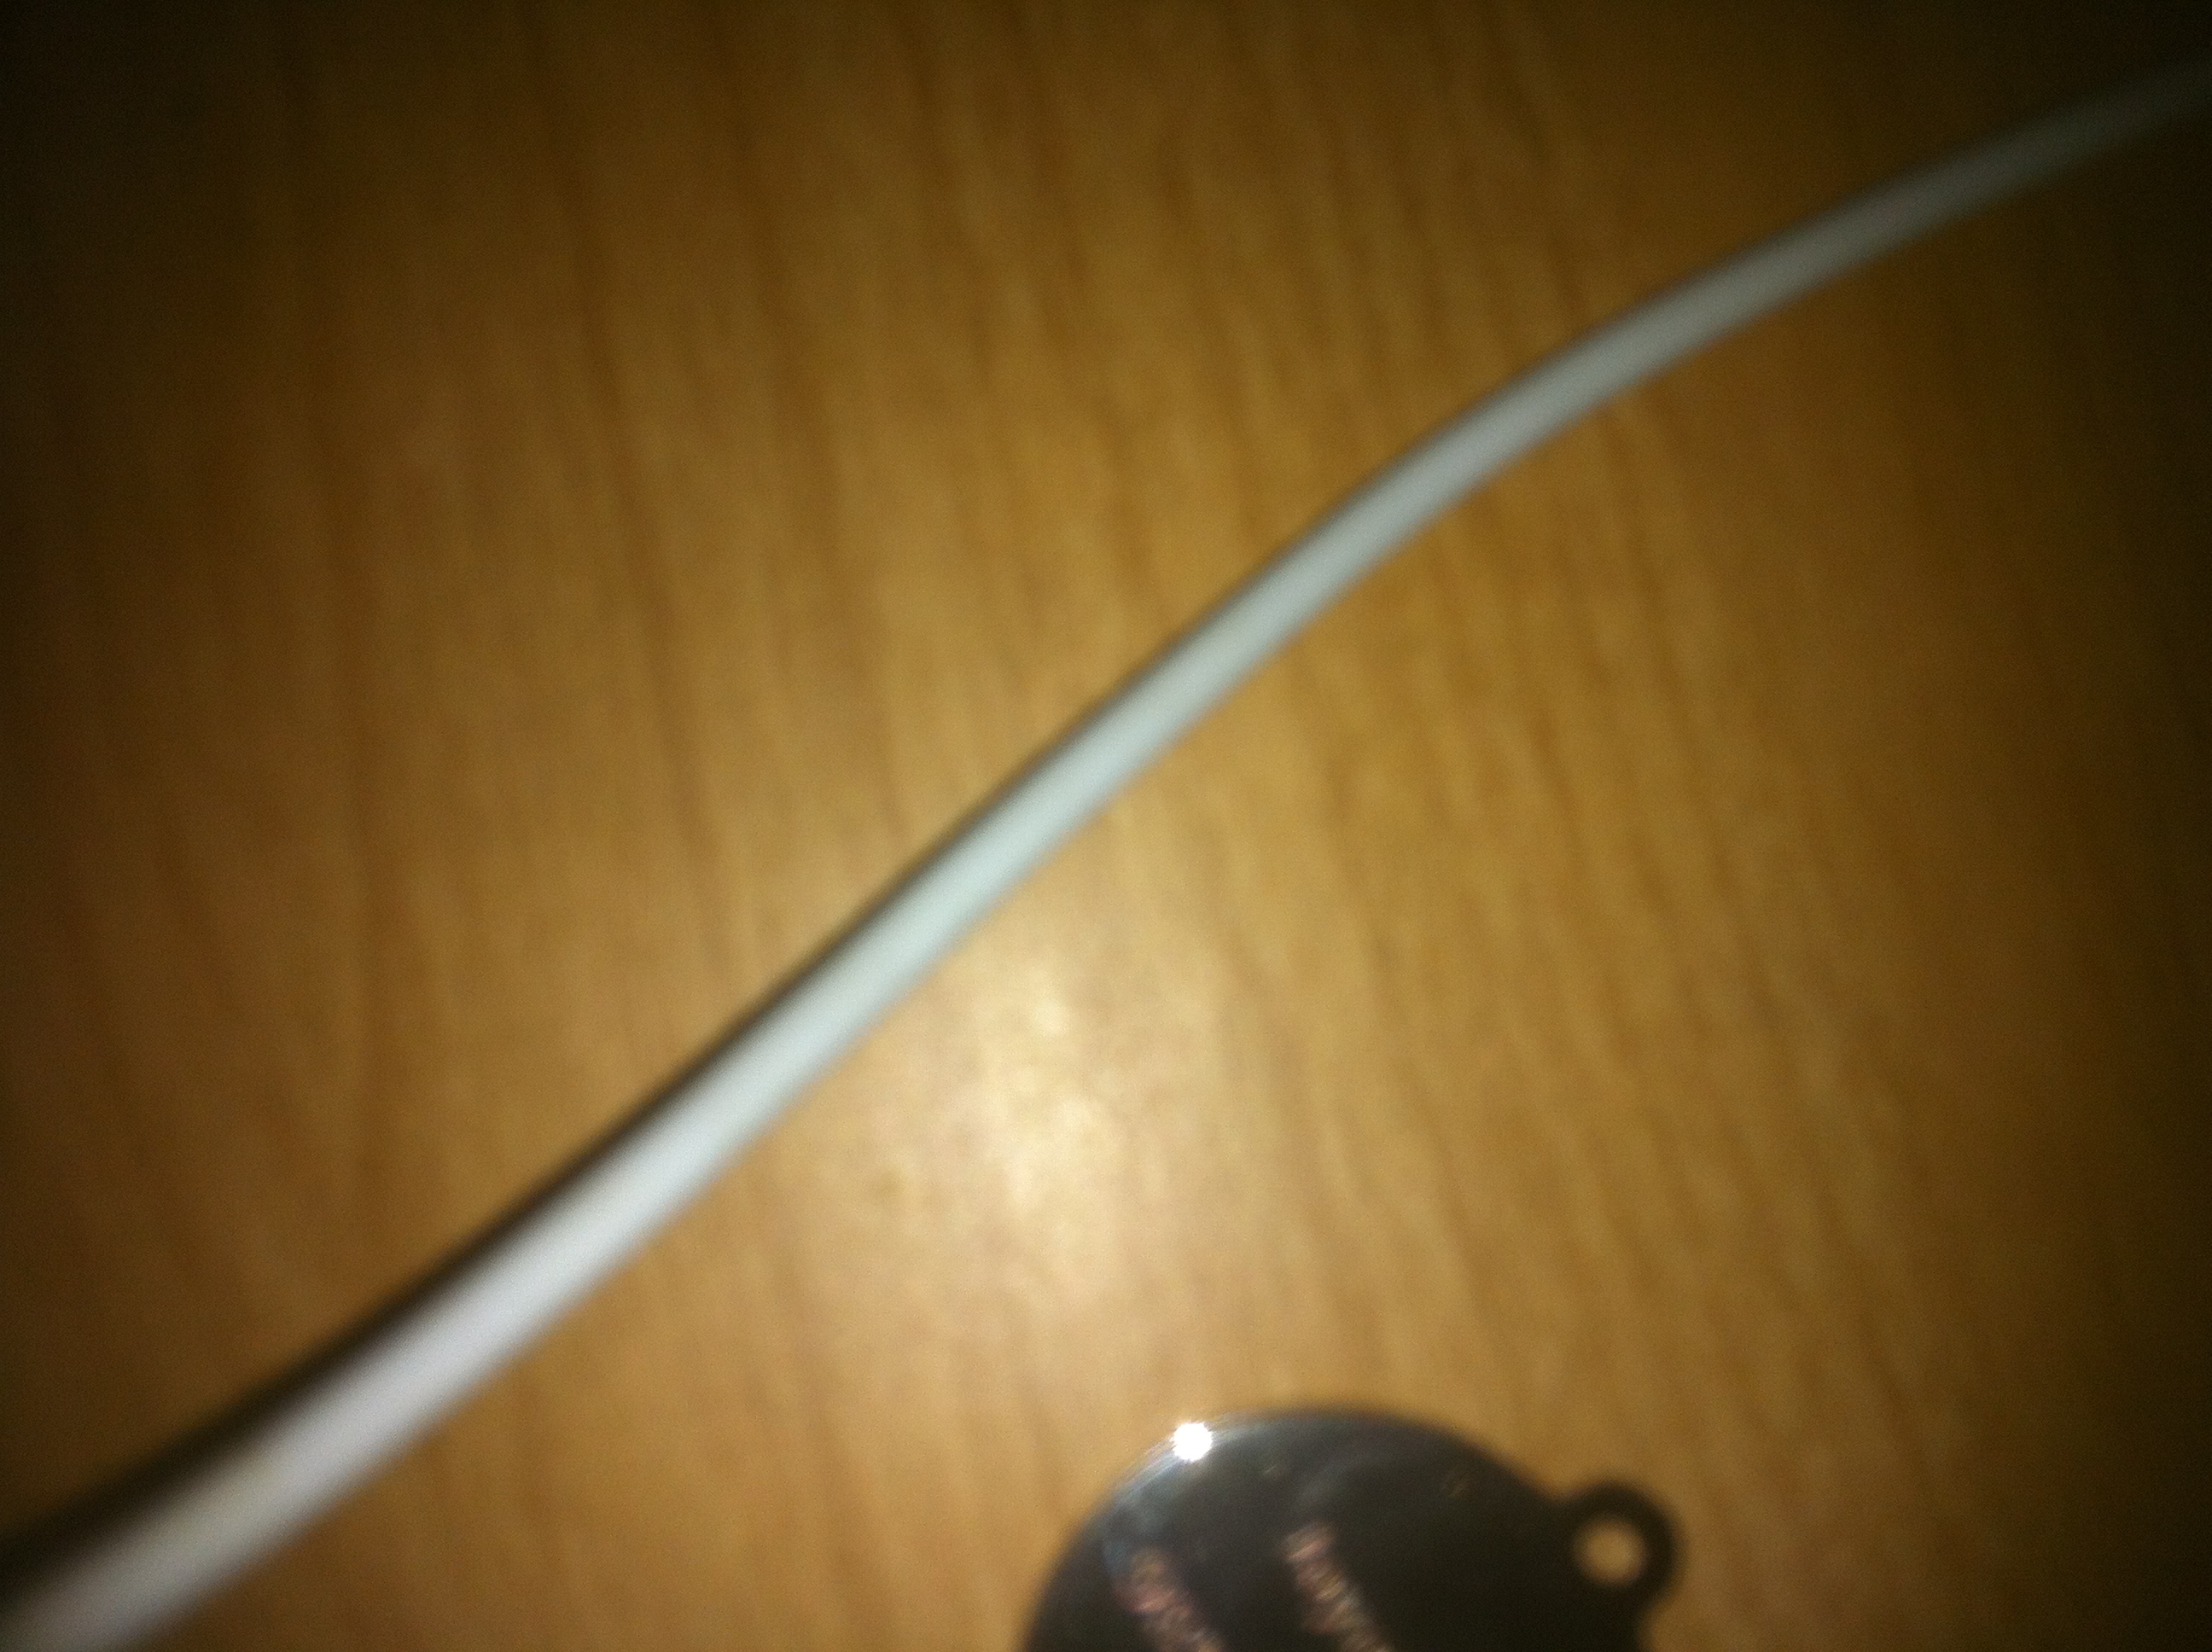Question: Can you tell me what this says? Thanks.
Answer: unanswerable